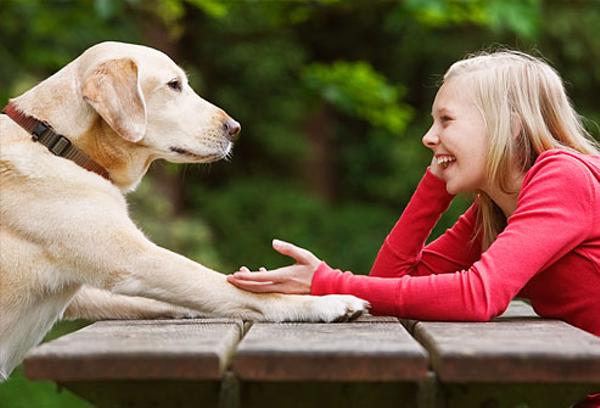
回答: つぎのCMはこの娘と二人羽織ね。